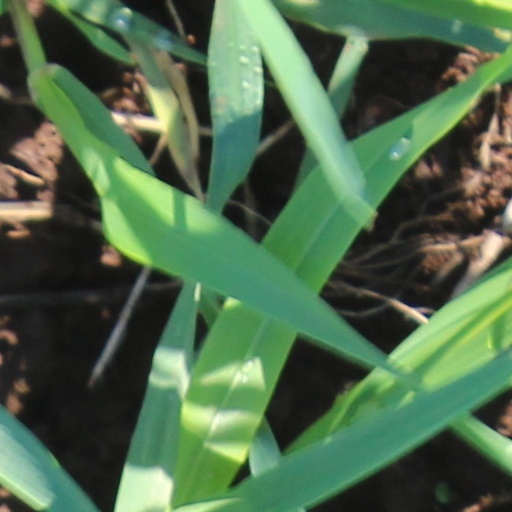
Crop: wheat